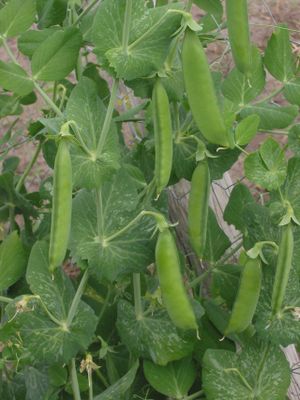
Bælgfrugt
Ærtebælg.
En bælgfrugt er en frugt af planter i ærteblomstfamilien Fabaceae. Kendte bælgfrugter er ærter, bønner, linser, lupiner og jordnødder.